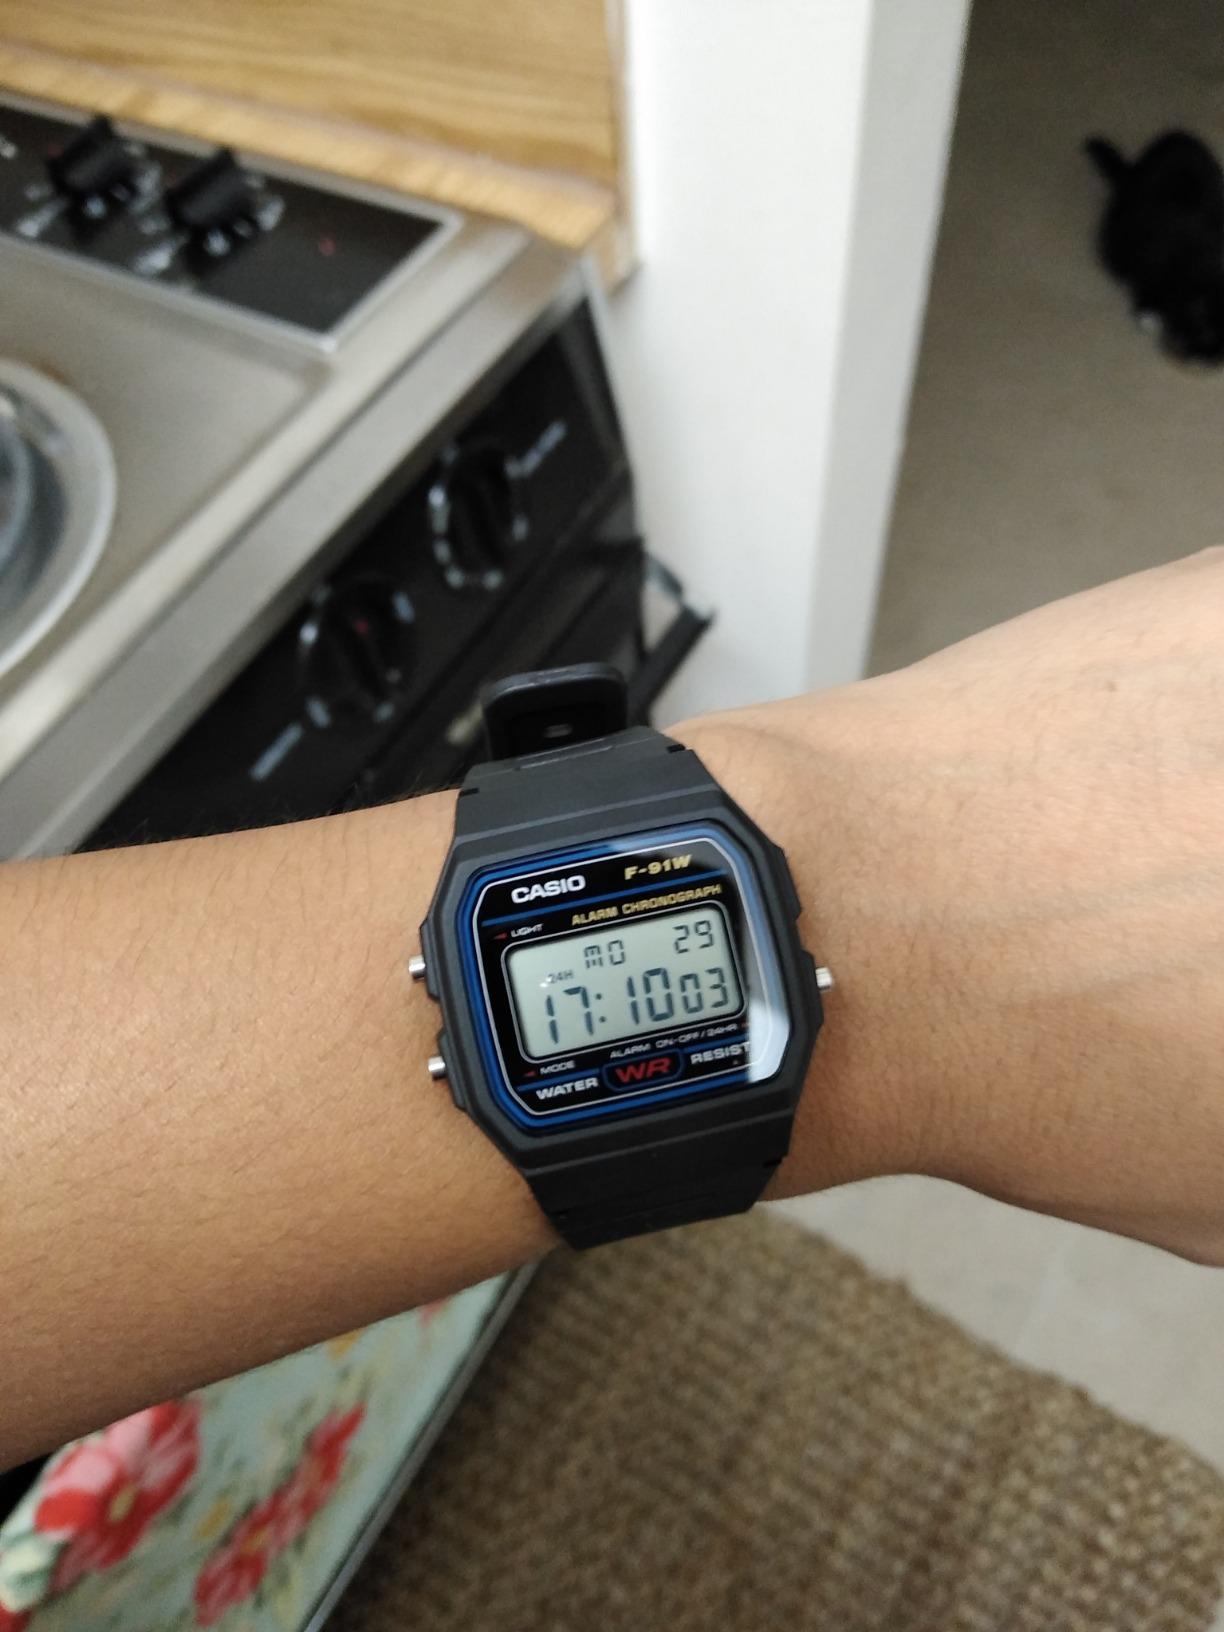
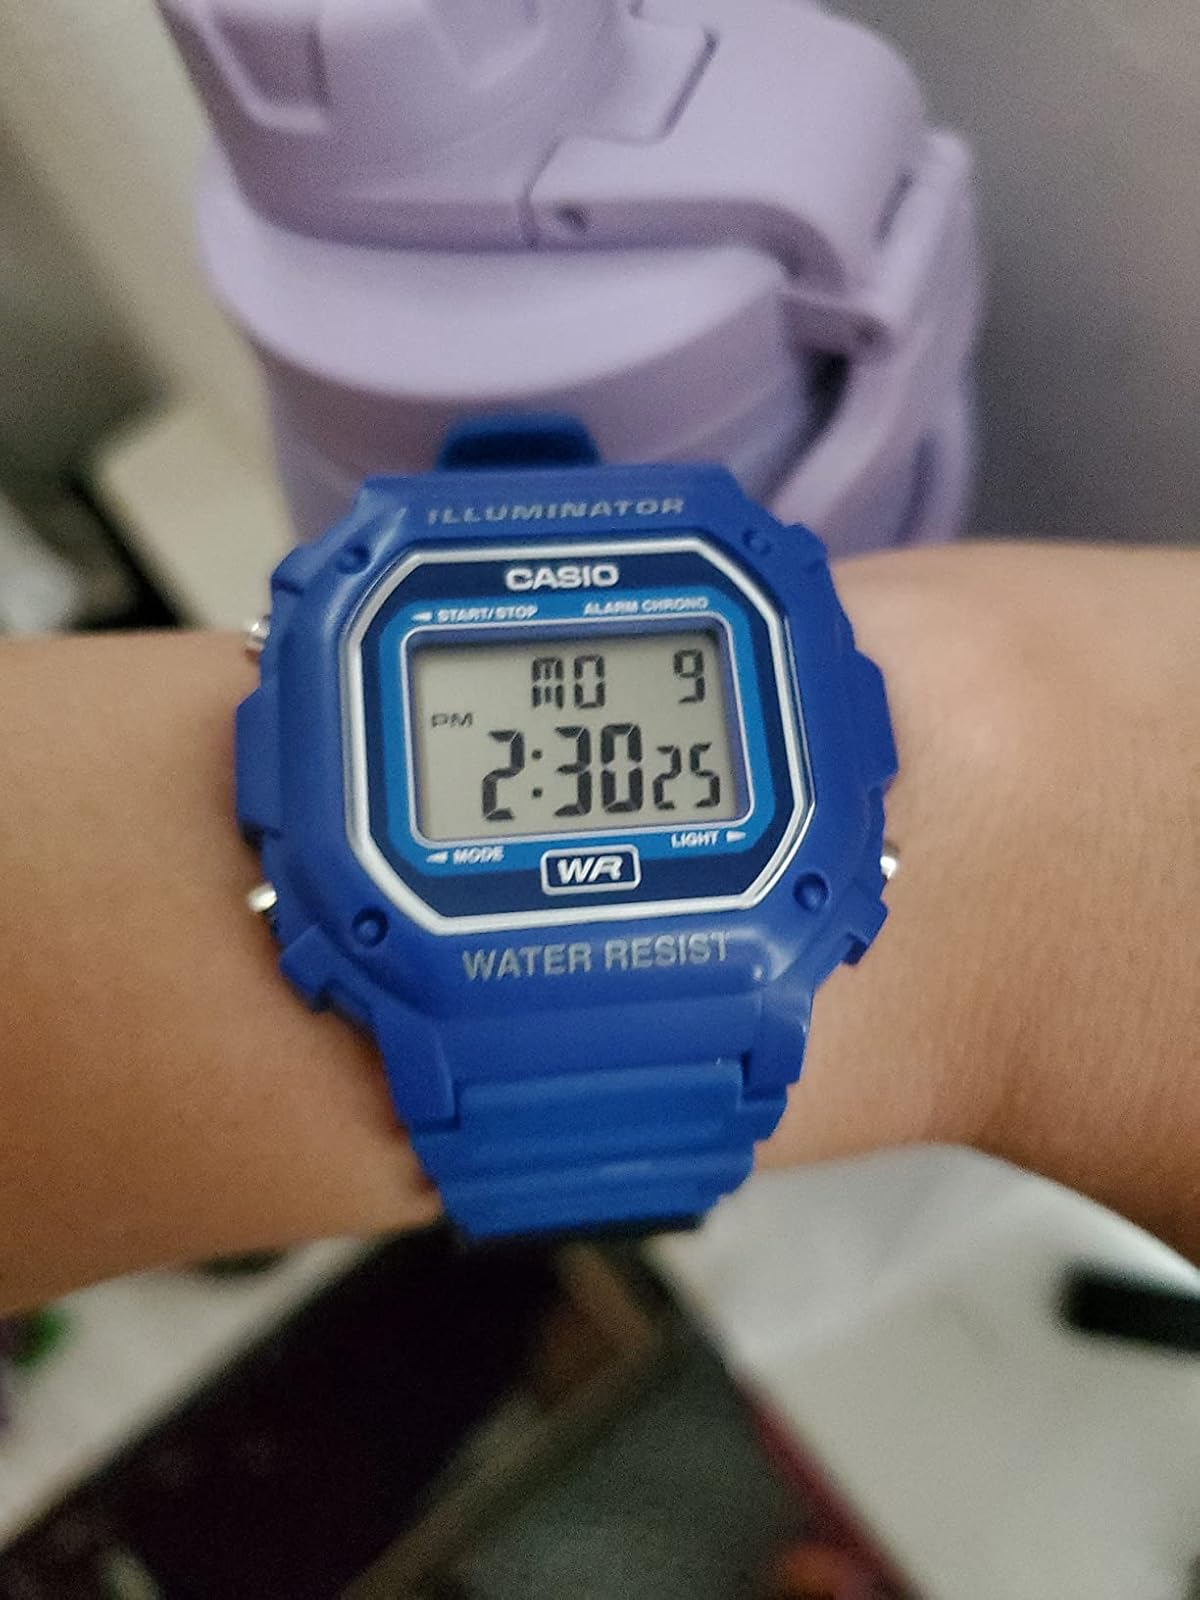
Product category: accessories_watch
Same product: no